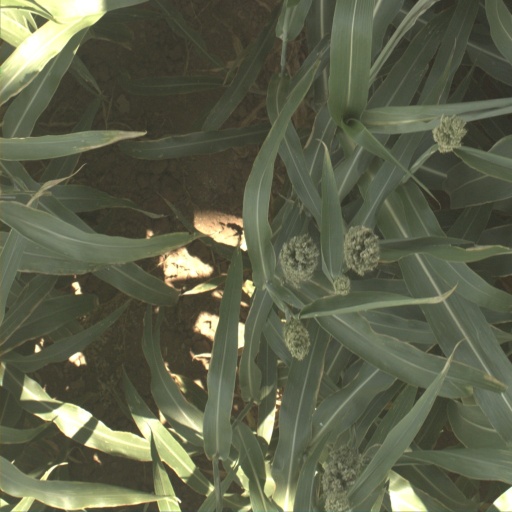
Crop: sorghum